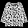
Label: Shirt